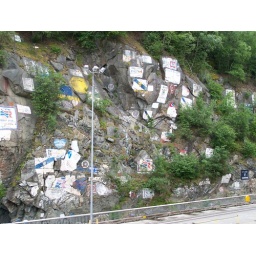
Description: Historic signs upon rocks in Skagway Harbor.Photo Taken: July 2006